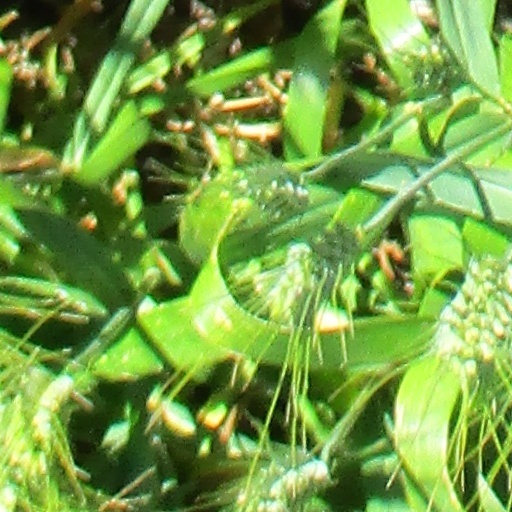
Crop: wheat